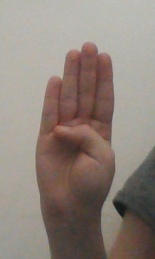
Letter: kaaf